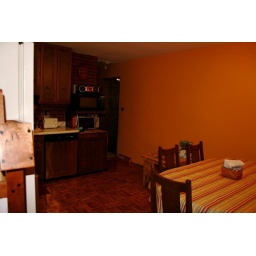
Pictures of the new walls and Floor finish in the kitchen